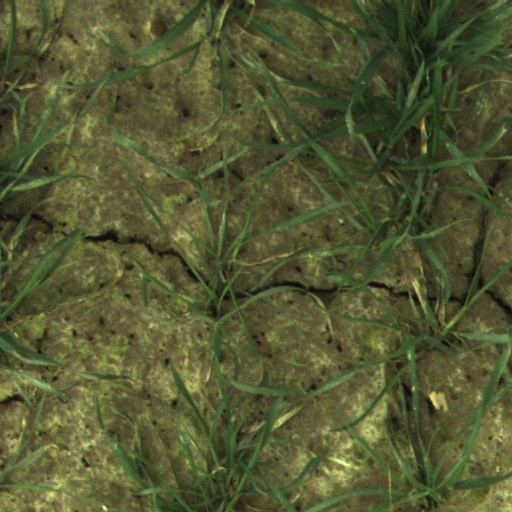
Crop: wheat